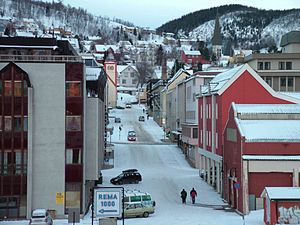
Harstad / Seværdigheder
Harstads bymidte
Harstad er en bykommune i Troms og Finnmark fylke i Norge. Kommunen omfatter den nordøstlige del af Hinnøya. Harstad grænser til Tranøy i nordøst, Andøy i nordvest, Kvæfjord i vest og Tjeldsund i syd. I sydøst forbinder Tjeldsundbroen Hinnøya med Skånland og fastlandet over Tjeldsundet, og i øst ligger Vågsfjorden, hvor Harstad grænser til Ibestad.